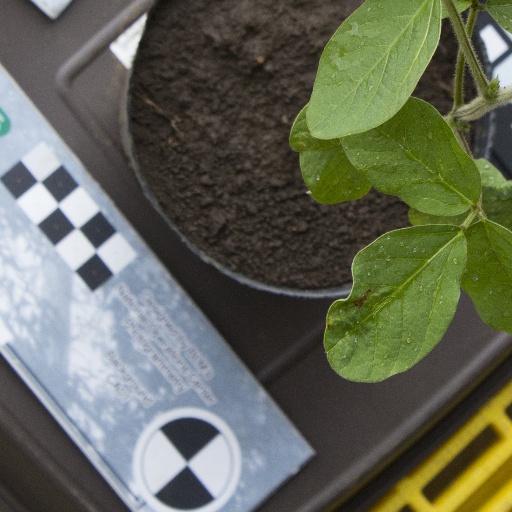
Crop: soybean